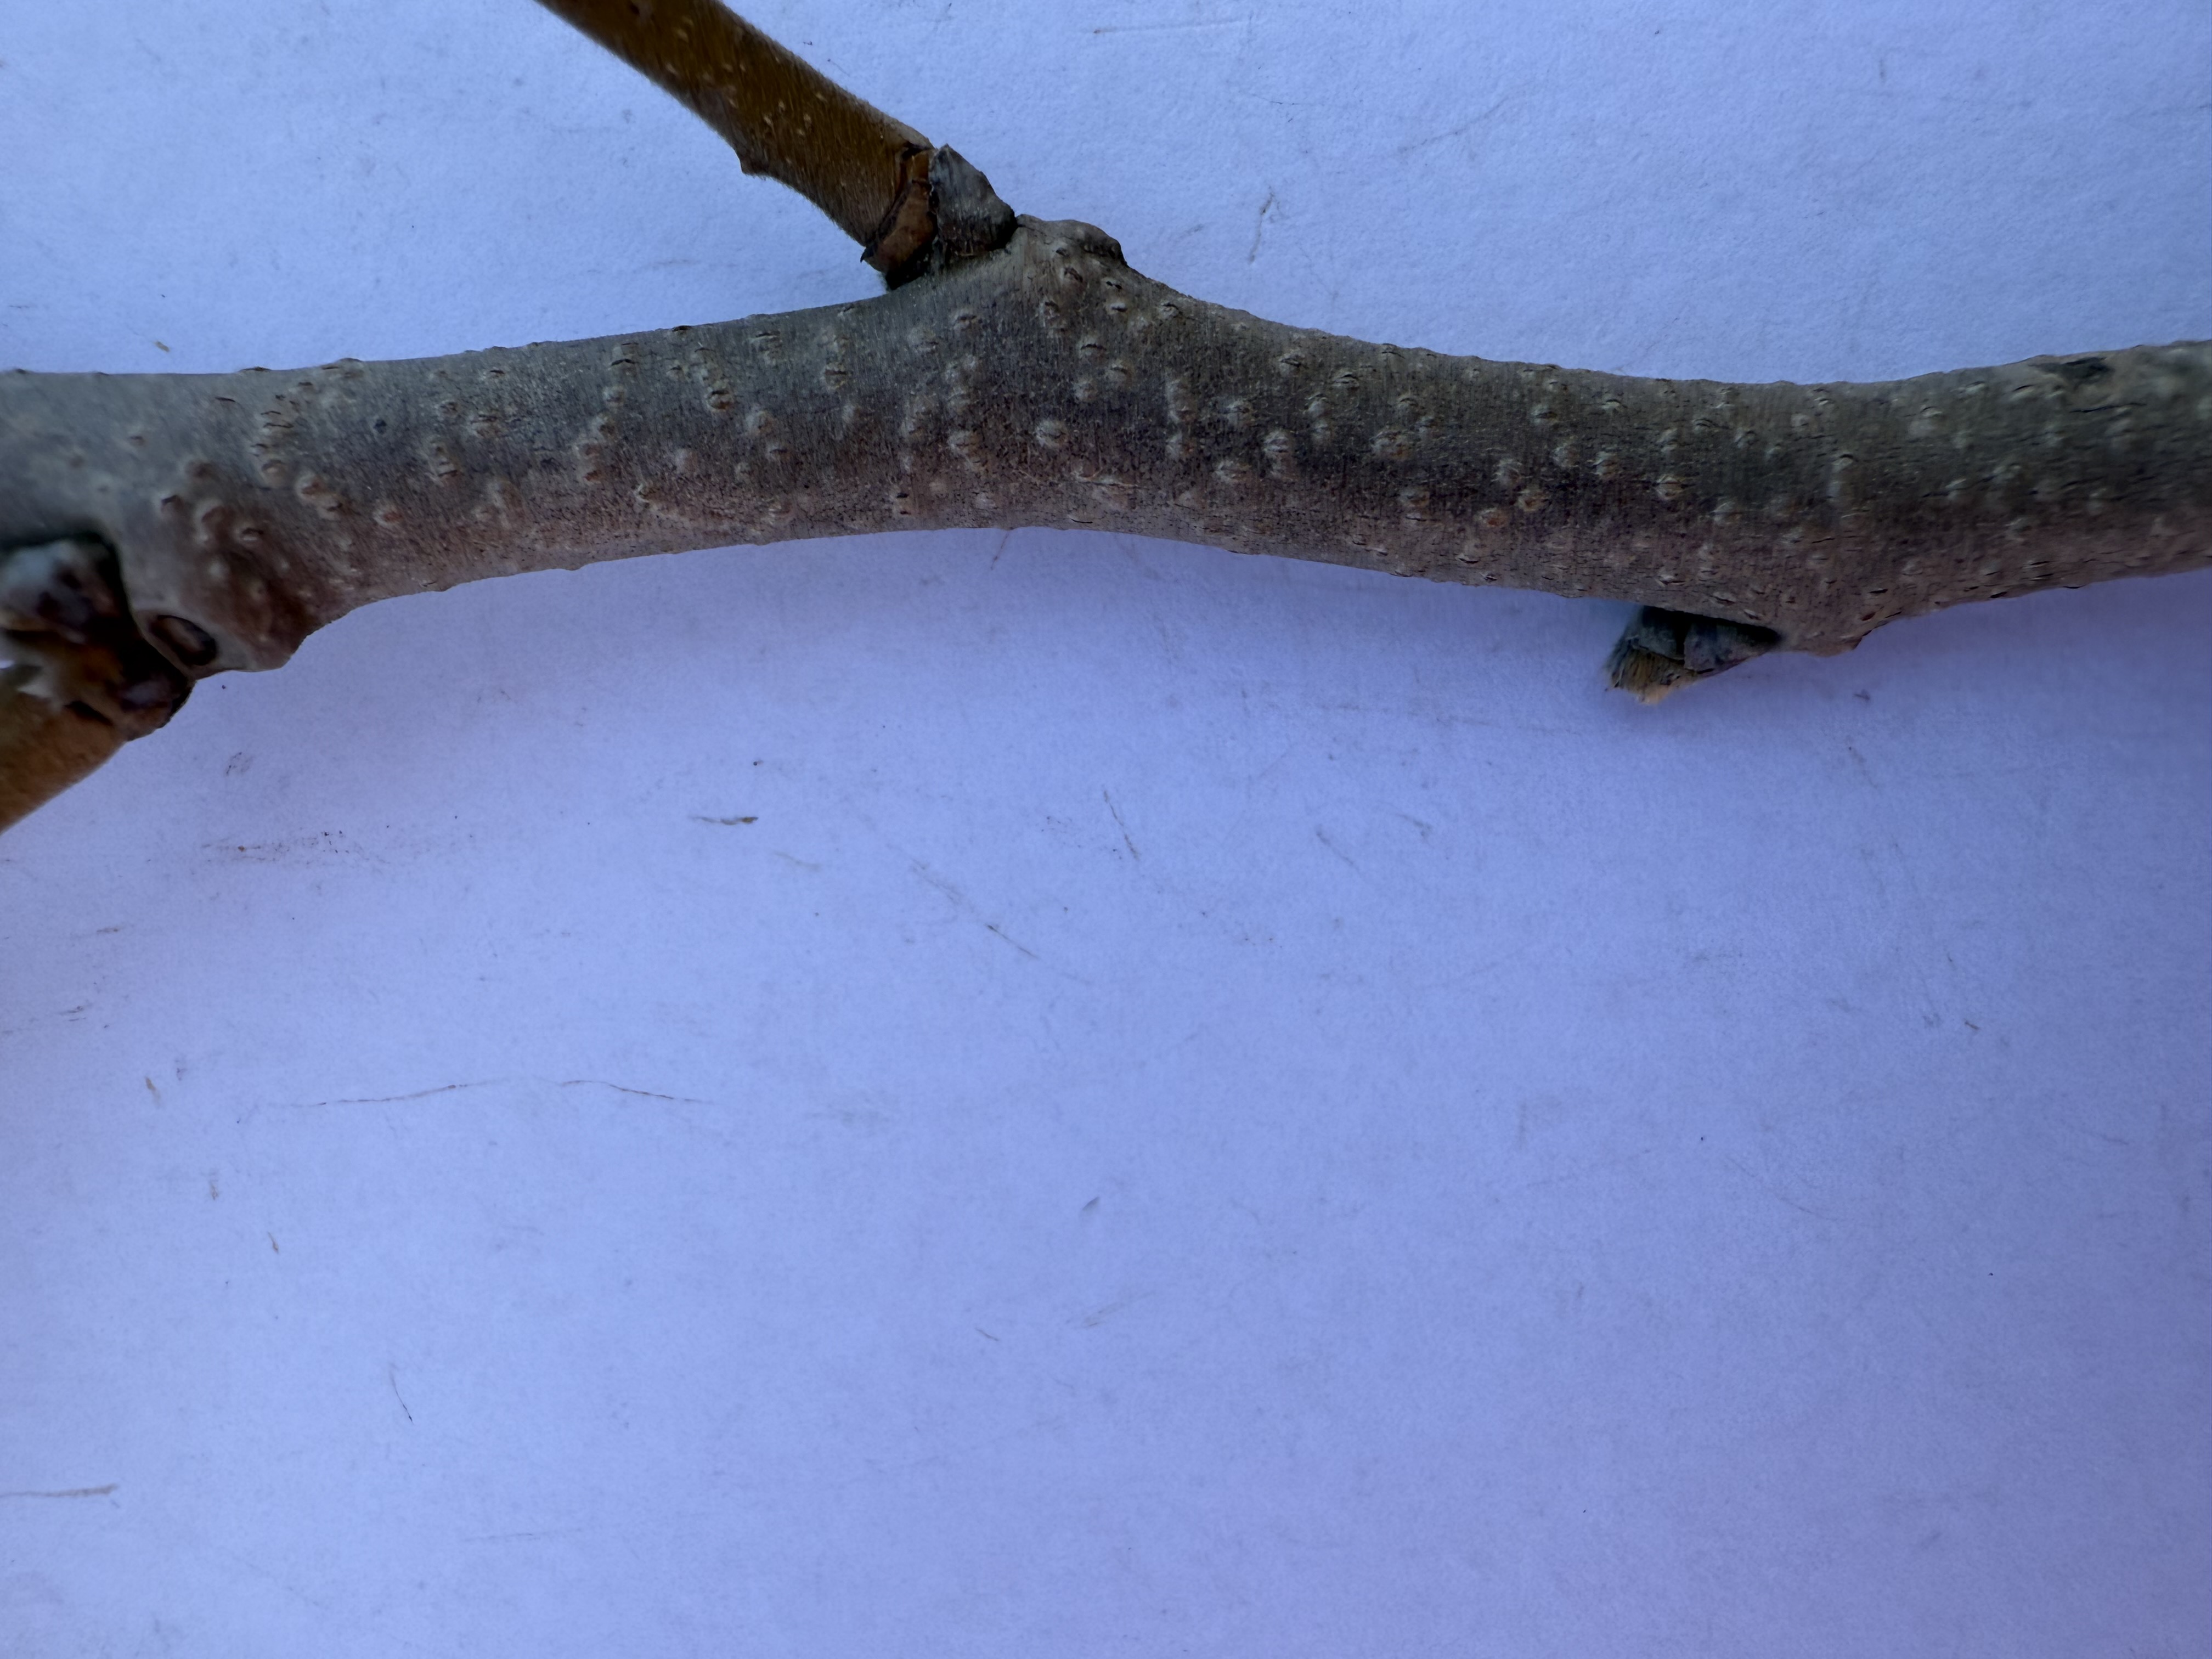
Variety: Chocolate Persimmon